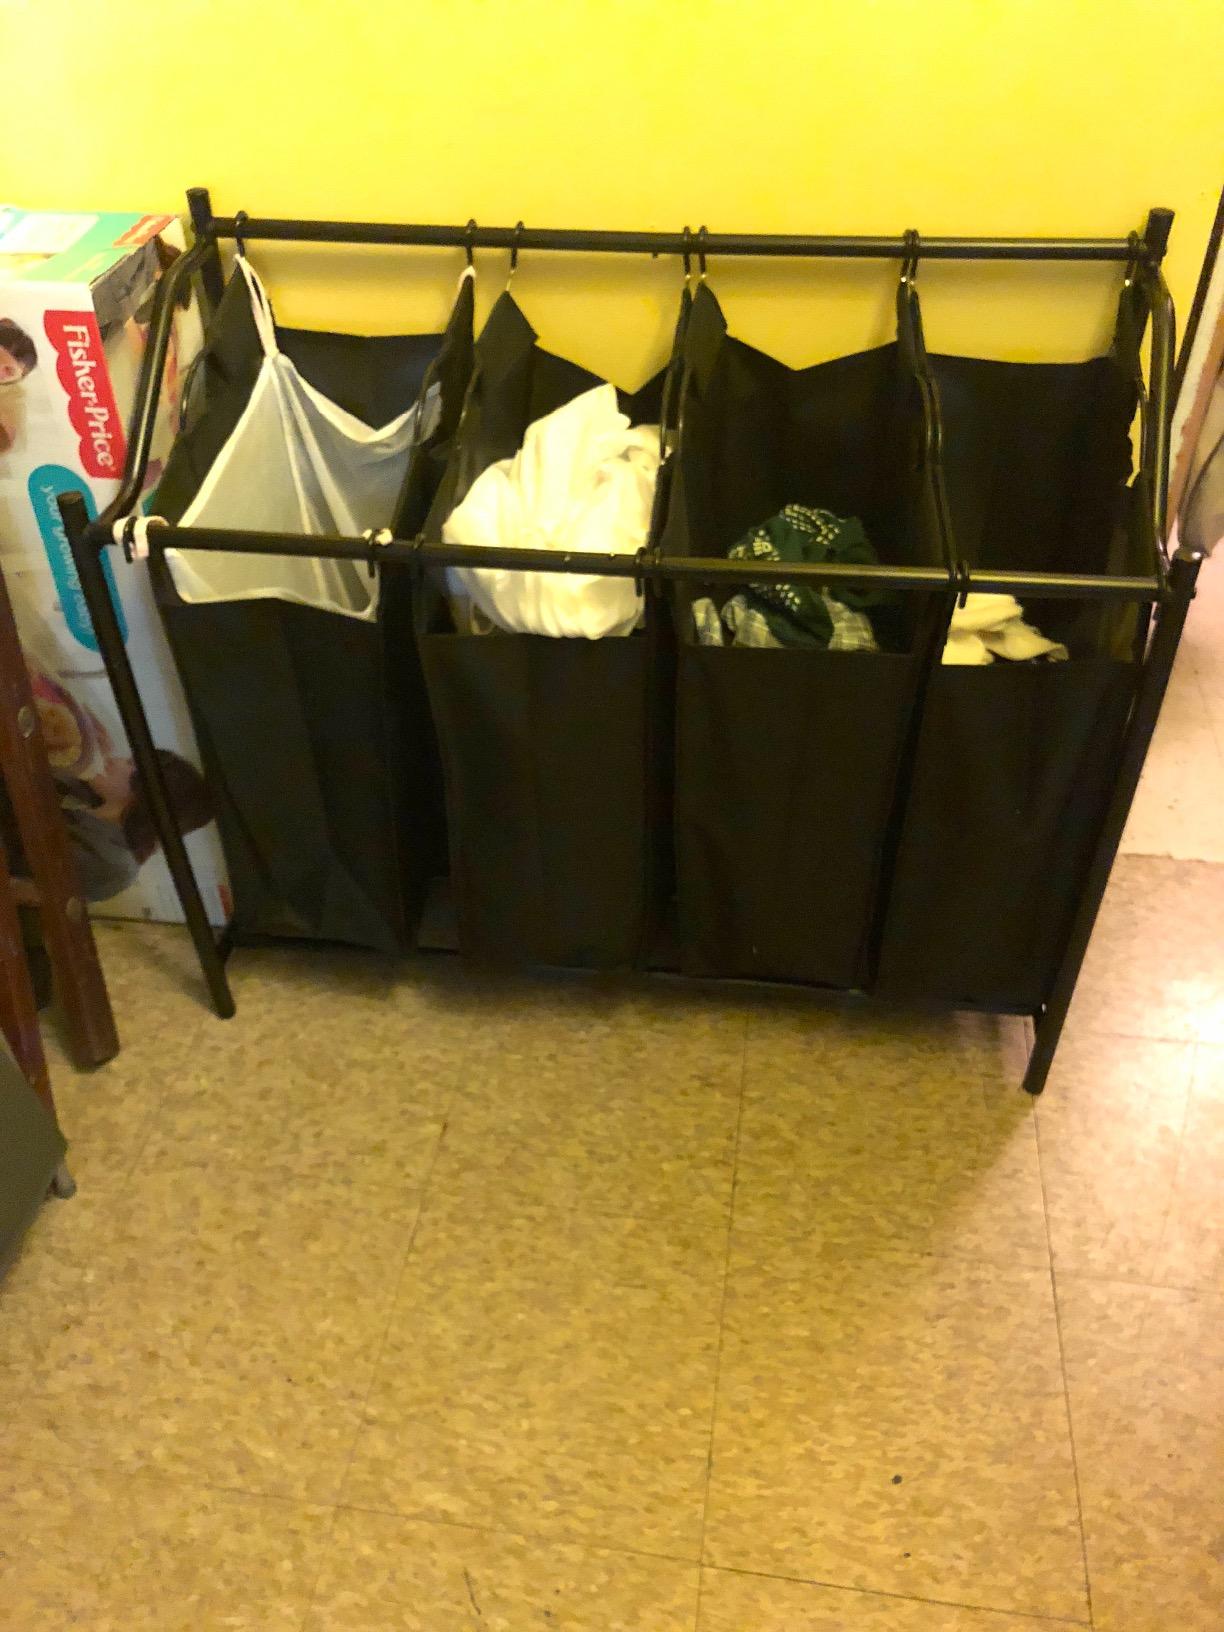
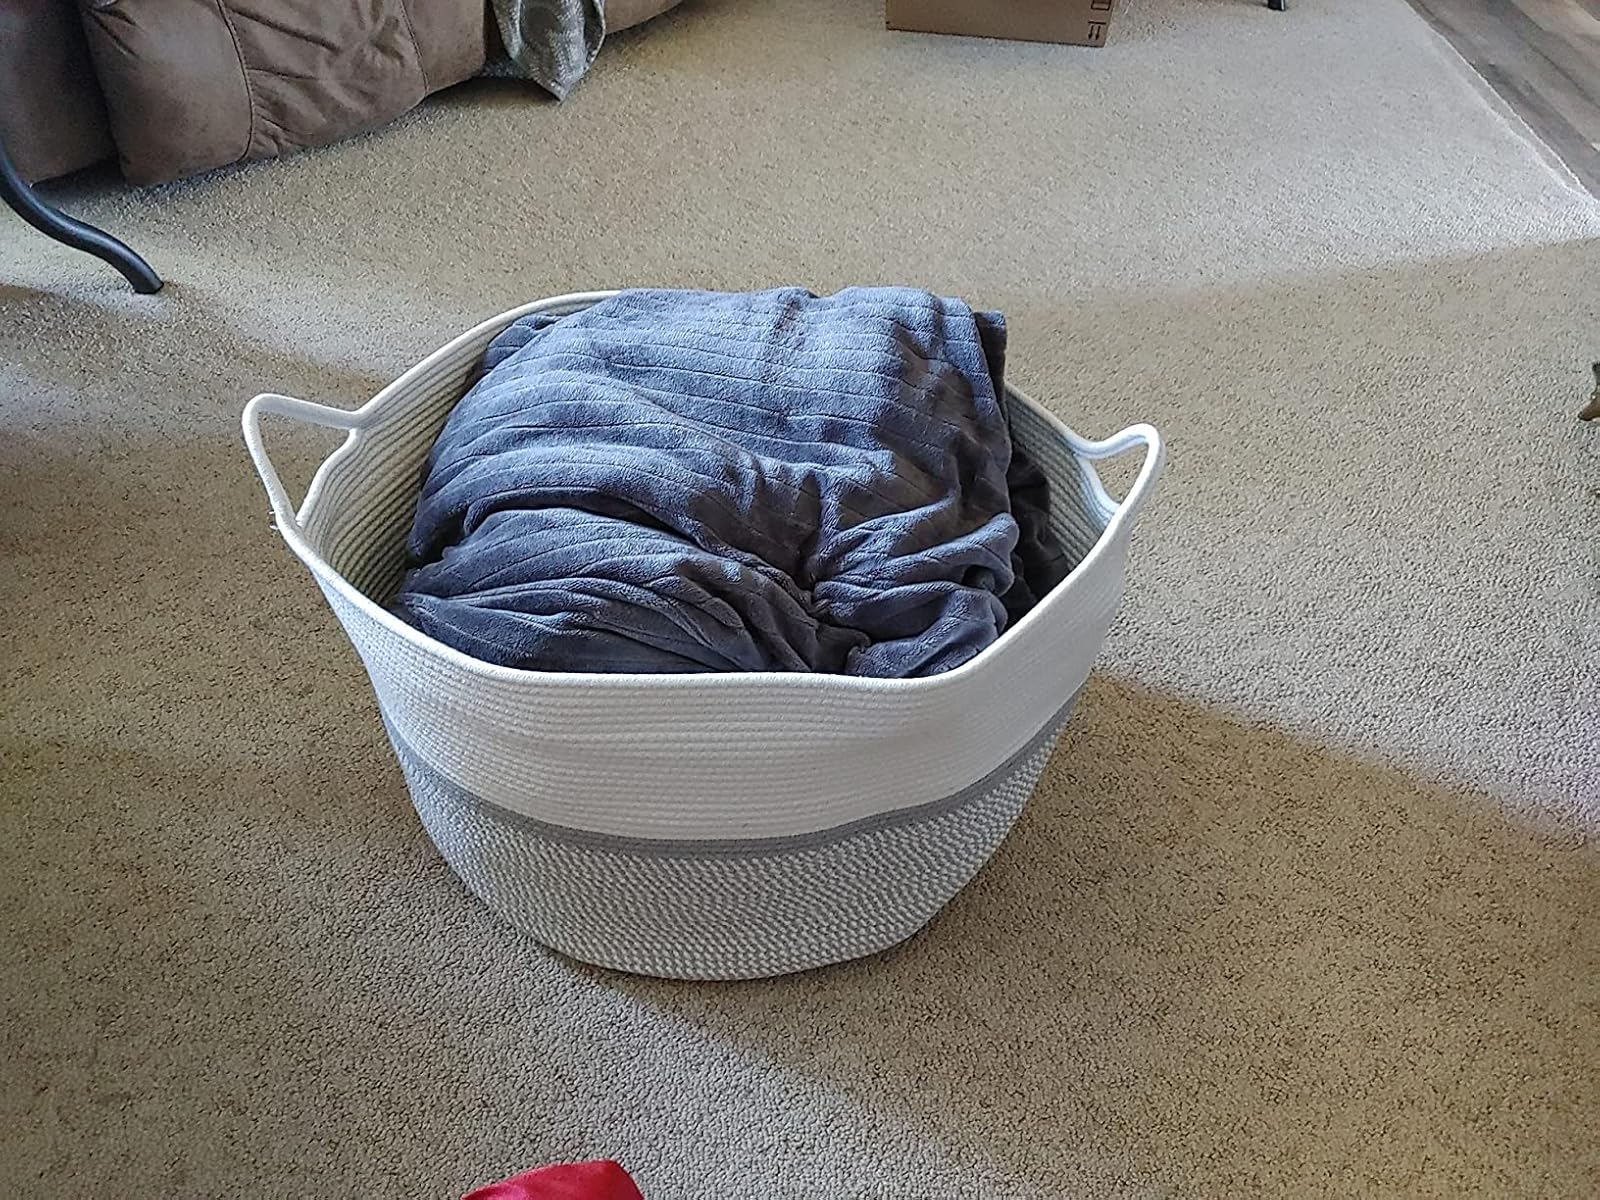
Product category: items_hamper
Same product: no